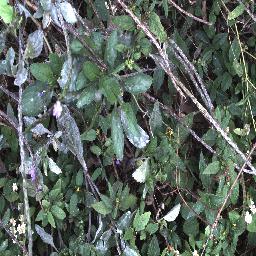
Label: snake_weed